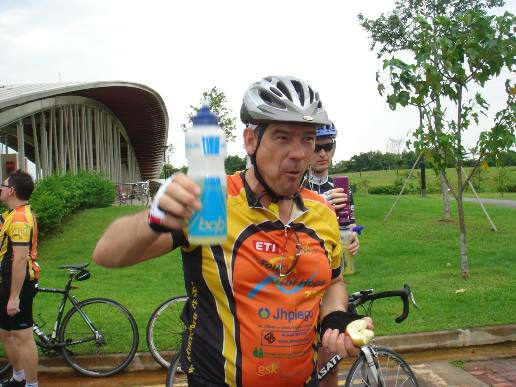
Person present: Yes